2016 Fort McMurray wildfire

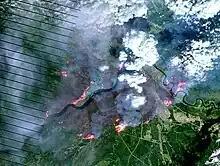
Satellite imagery of the burn scar left by the wildfire on May 4, 2016

The fire was first reported by a helicopter forestry crew in a remote area from Fort McMurray on May 1, 2016. First responders arrived 45 minutes later. An official cause of the fire has not been determined, but it was suspected to be human caused. During the start of the fire, an unusually hot, dry air mass was in place over Northern Alberta, which brought record-setting temperatures to Fort McMurray. On May 3, the temperature climbed to , accompanied by relative humidity as low as 12%. The situation intensified on May 4 when temperatures reached and winds gusted to 72 km/h (45 mph). A natural El Niño cycle also led to a dry fall and winter season along with a warm spring, leaving a paltry snowpack, which melted quickly. Combined with the high temperatures, this created a "perfect storm" of conditions for an explosive wildfire, and significantly contributed to the fire's rapid growth.